Jalan Besar MRT station

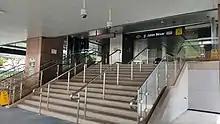
Exit A of the station

The station was first announced as Sungei Road station on 20 August 2010 when the 16 stations of the Downtown Line Stage 3 (DTL3) from the River Valley (now Fort Canning) to Expo stations were unveiled. The station was the latest addition to the initial plans for the DTL3. The line was expected to be completed in 2017. Contract 935 for the construction and completion of Sungei Road station was awarded to Leighton Offshore Pte Ltd - John Holland Pty Ltd (Singapore Branch) Joint Venture at a sum of in May 2011. Construction of the station and the tunnels commenced in June that year and was targeted to be completed in 2017.